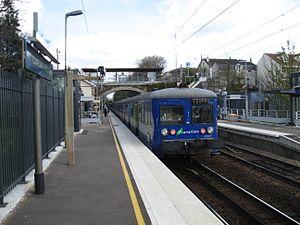
La ligne J du Transilien, plus souvent simplement dénommée ligne J, est une ligne de trains de banlieue qui dessert l'ouest de l'Île-de-France, avec plusieurs embranchements. Elle relie la gare de Paris-Saint-Lazare à Ermont - Eaubonne, Gisors, Mantes-la-Jolie et Vernon - Giverny.